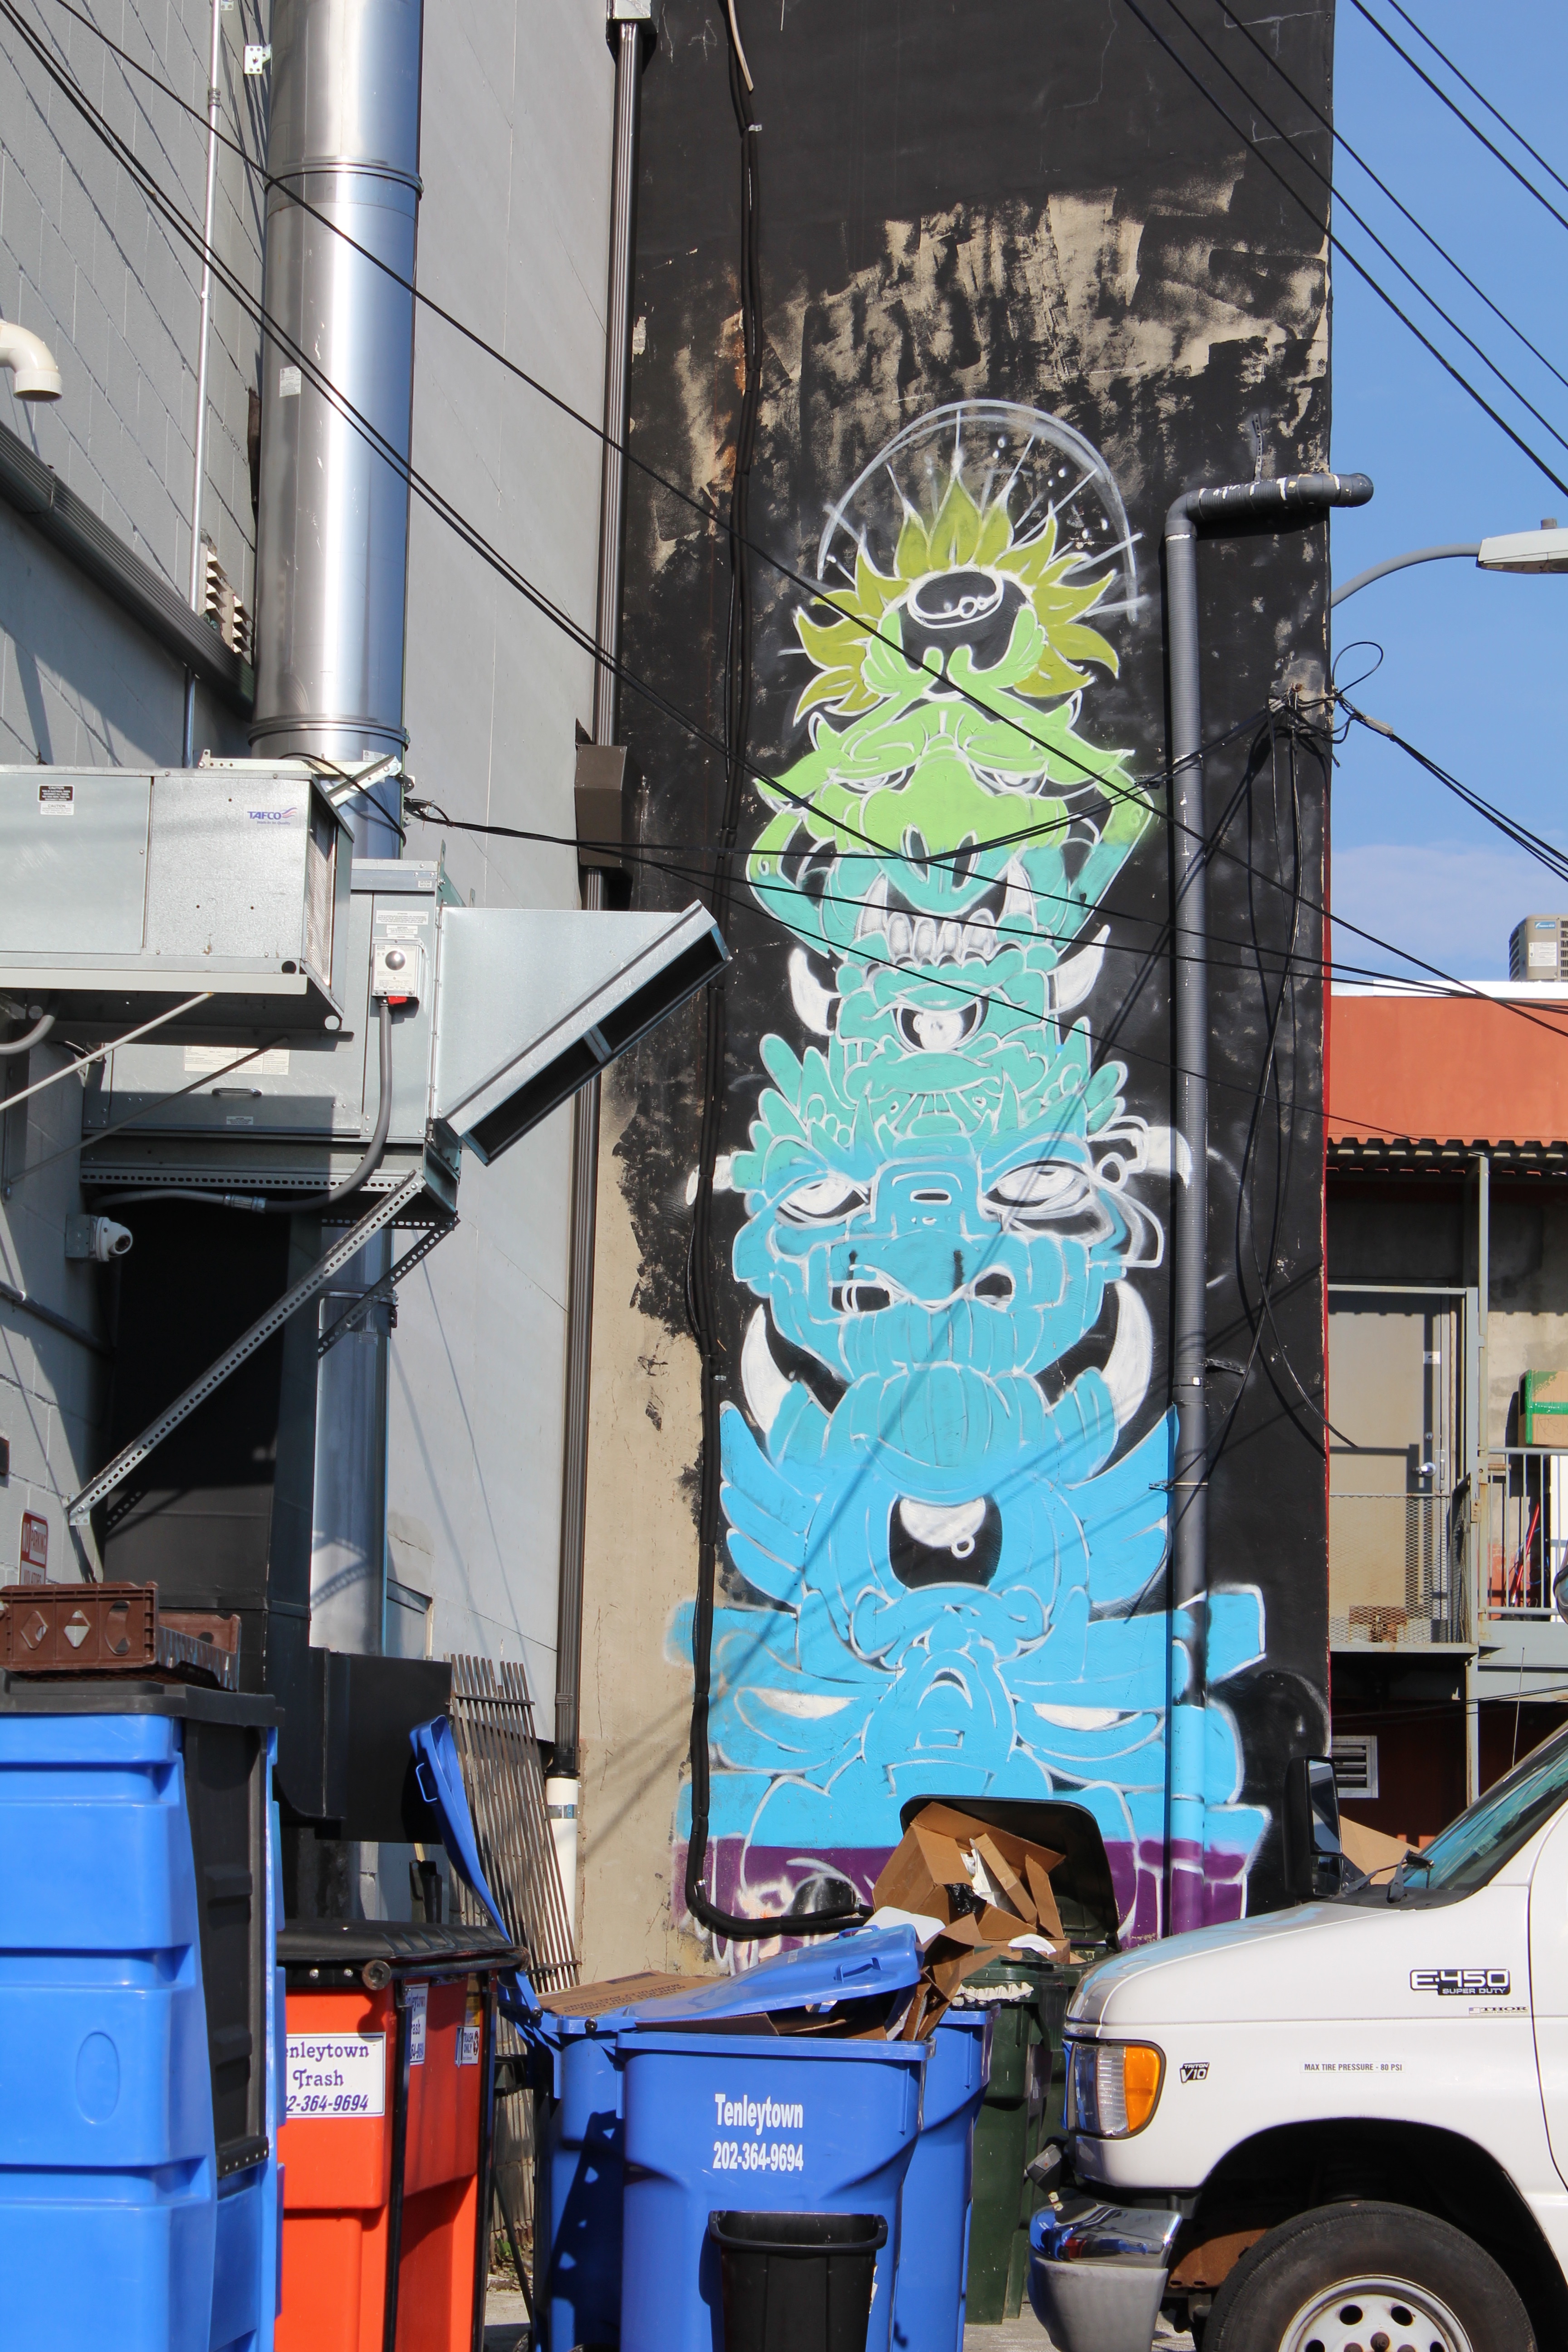
vehicle, art